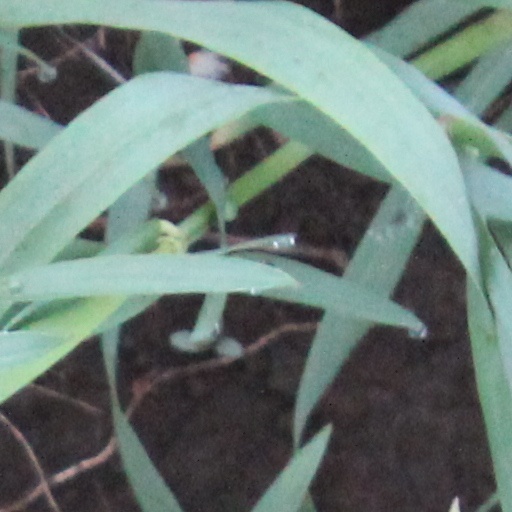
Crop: wheat